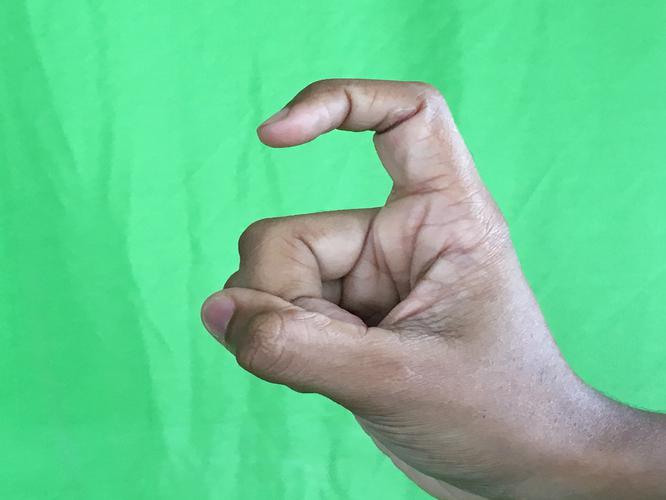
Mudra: Tamarachudam
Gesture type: single_hand